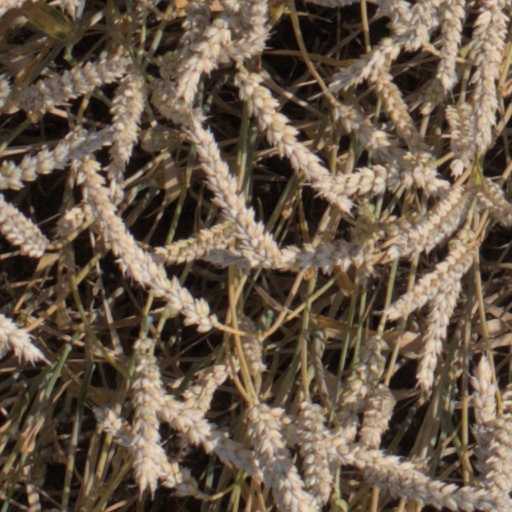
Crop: wheat